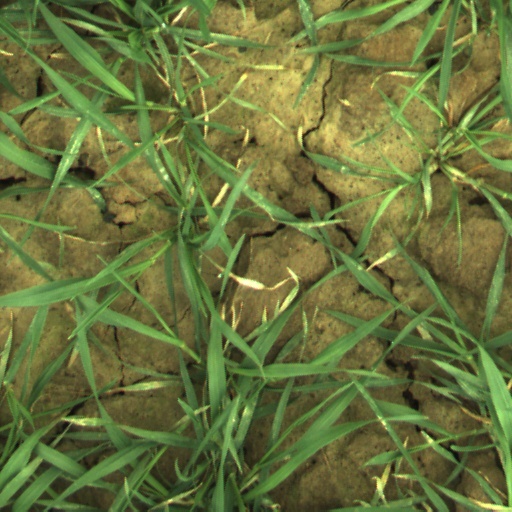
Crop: wheat